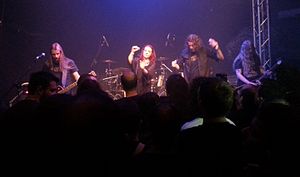
Draconian
Draconian er et svensk doom metal band grundlagt i 1994 og laver sange af atmosfærisk, melodisk og følelsesmæssig karakter.